Pederstrup

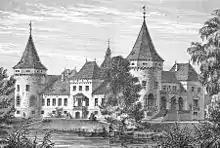
Pederstrup after Meldahls's alterations (1872)

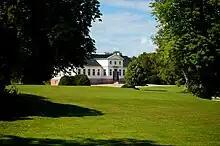
Pederstrup viewed from the park

In 1725, the estate was acquired by Count Christian Detlev Reventlow, the half-brother of Anna Sophie Reventlow, Frederick IV's second wife. A countship was created for the Reventlow family in 1729, known as Christianssæde. From 1775, his son Christian Ditlev Frederik Reventlow brought Pederstrup into a period of great prosperity. Between 1813 and 1822, with the assistance of the architect C.F. Hansen, he undertook major extensions in the Neoclassical style. In 1858, his grandson Ferdinand Reventlow commissioned Ferdinand Meldahl to convert the manor into a little French château complete with towers and spires. In 1938, after the Reventlows ran into economic difficulties and had to sell the property, Viggo Sten Møller restored the building to its former Neoclassical appearance in order to serve as a museum.